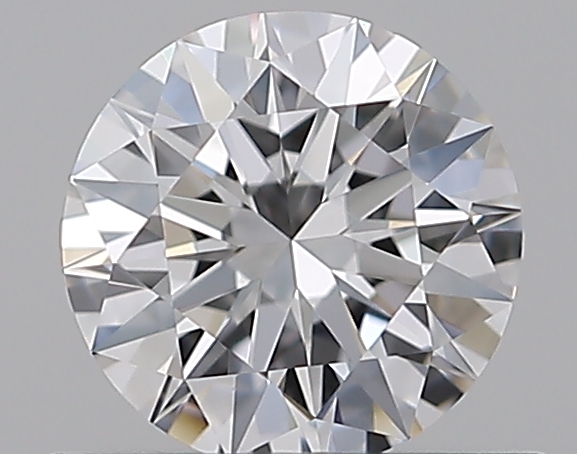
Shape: round
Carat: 0.58
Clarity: IF
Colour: D
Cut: EX
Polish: EX
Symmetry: EX
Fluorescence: N
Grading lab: GIA
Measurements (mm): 5.4 x 5.44 x 3.28